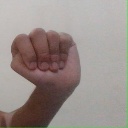
अक्षर: ठ